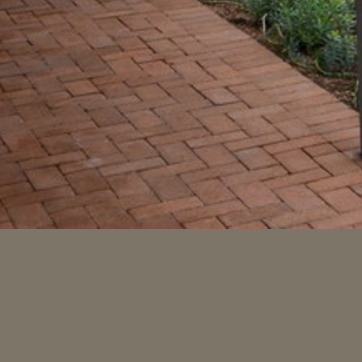
Material: brick